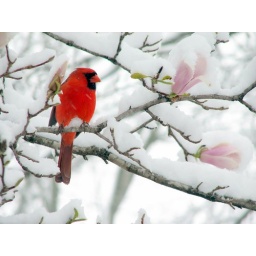
Daddy cardinal in a tulip tree during a storm